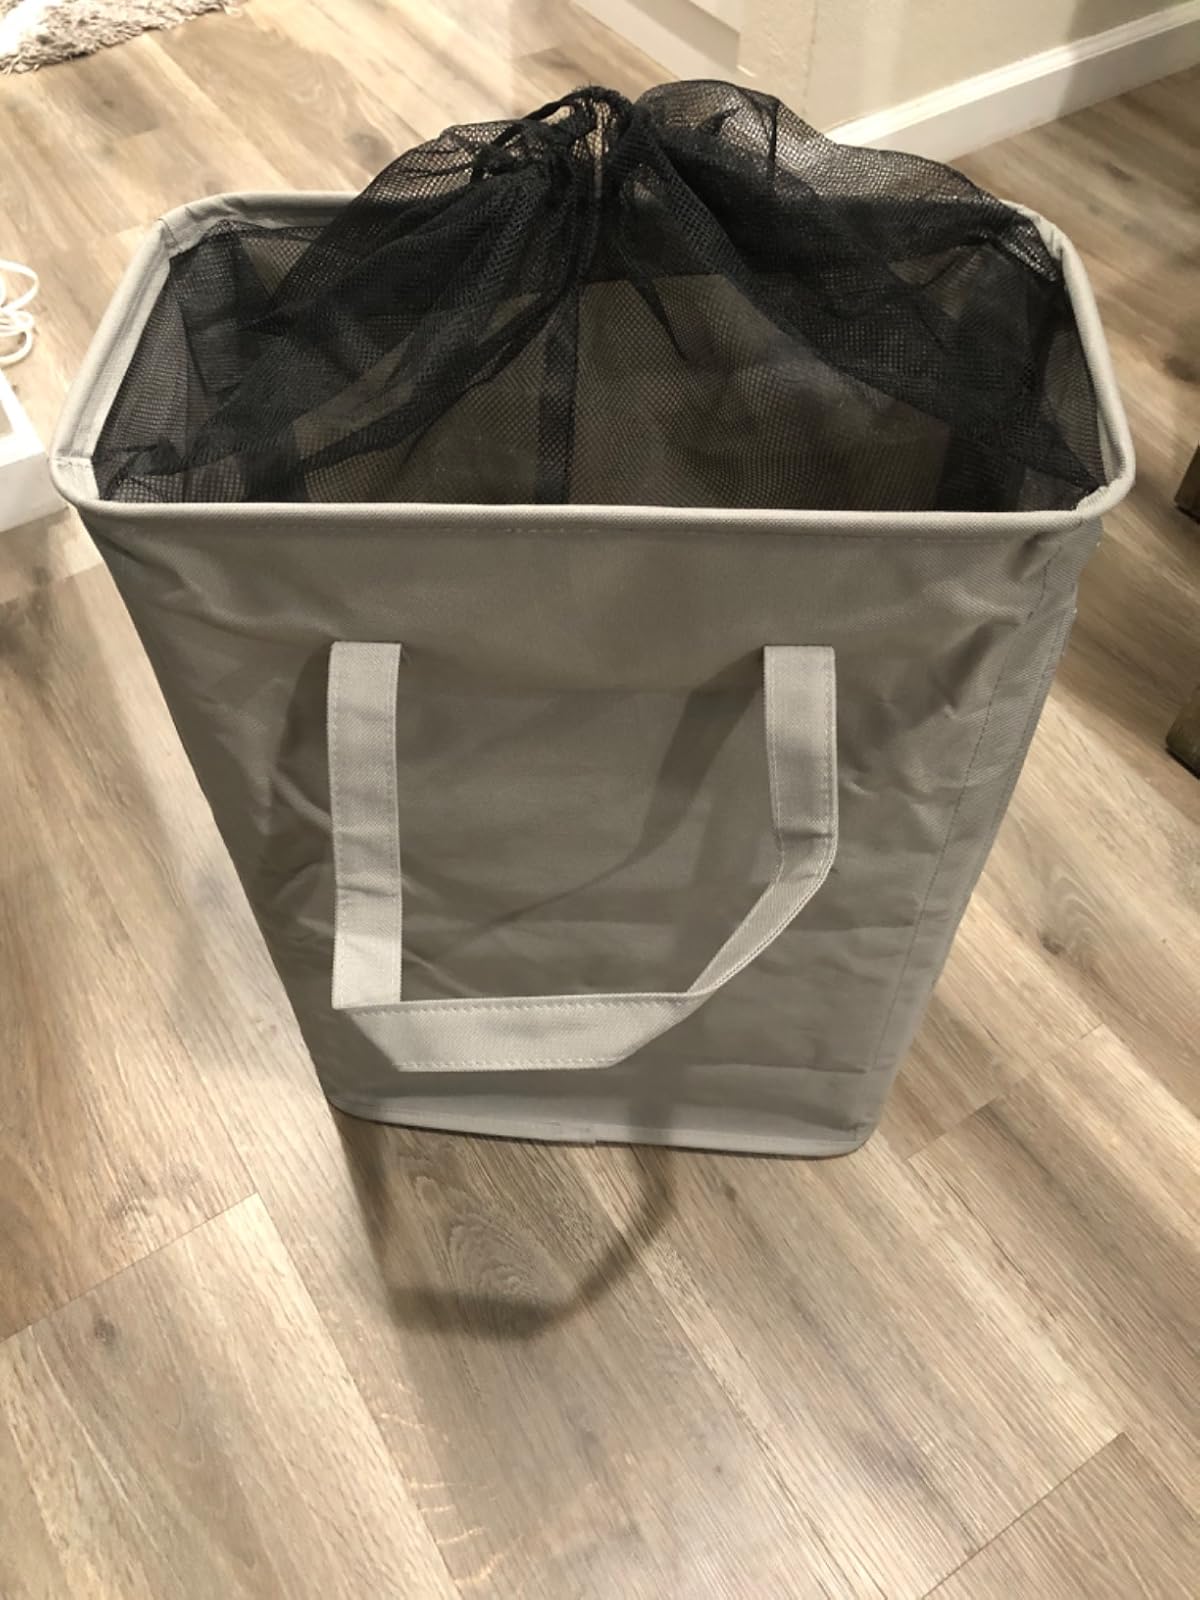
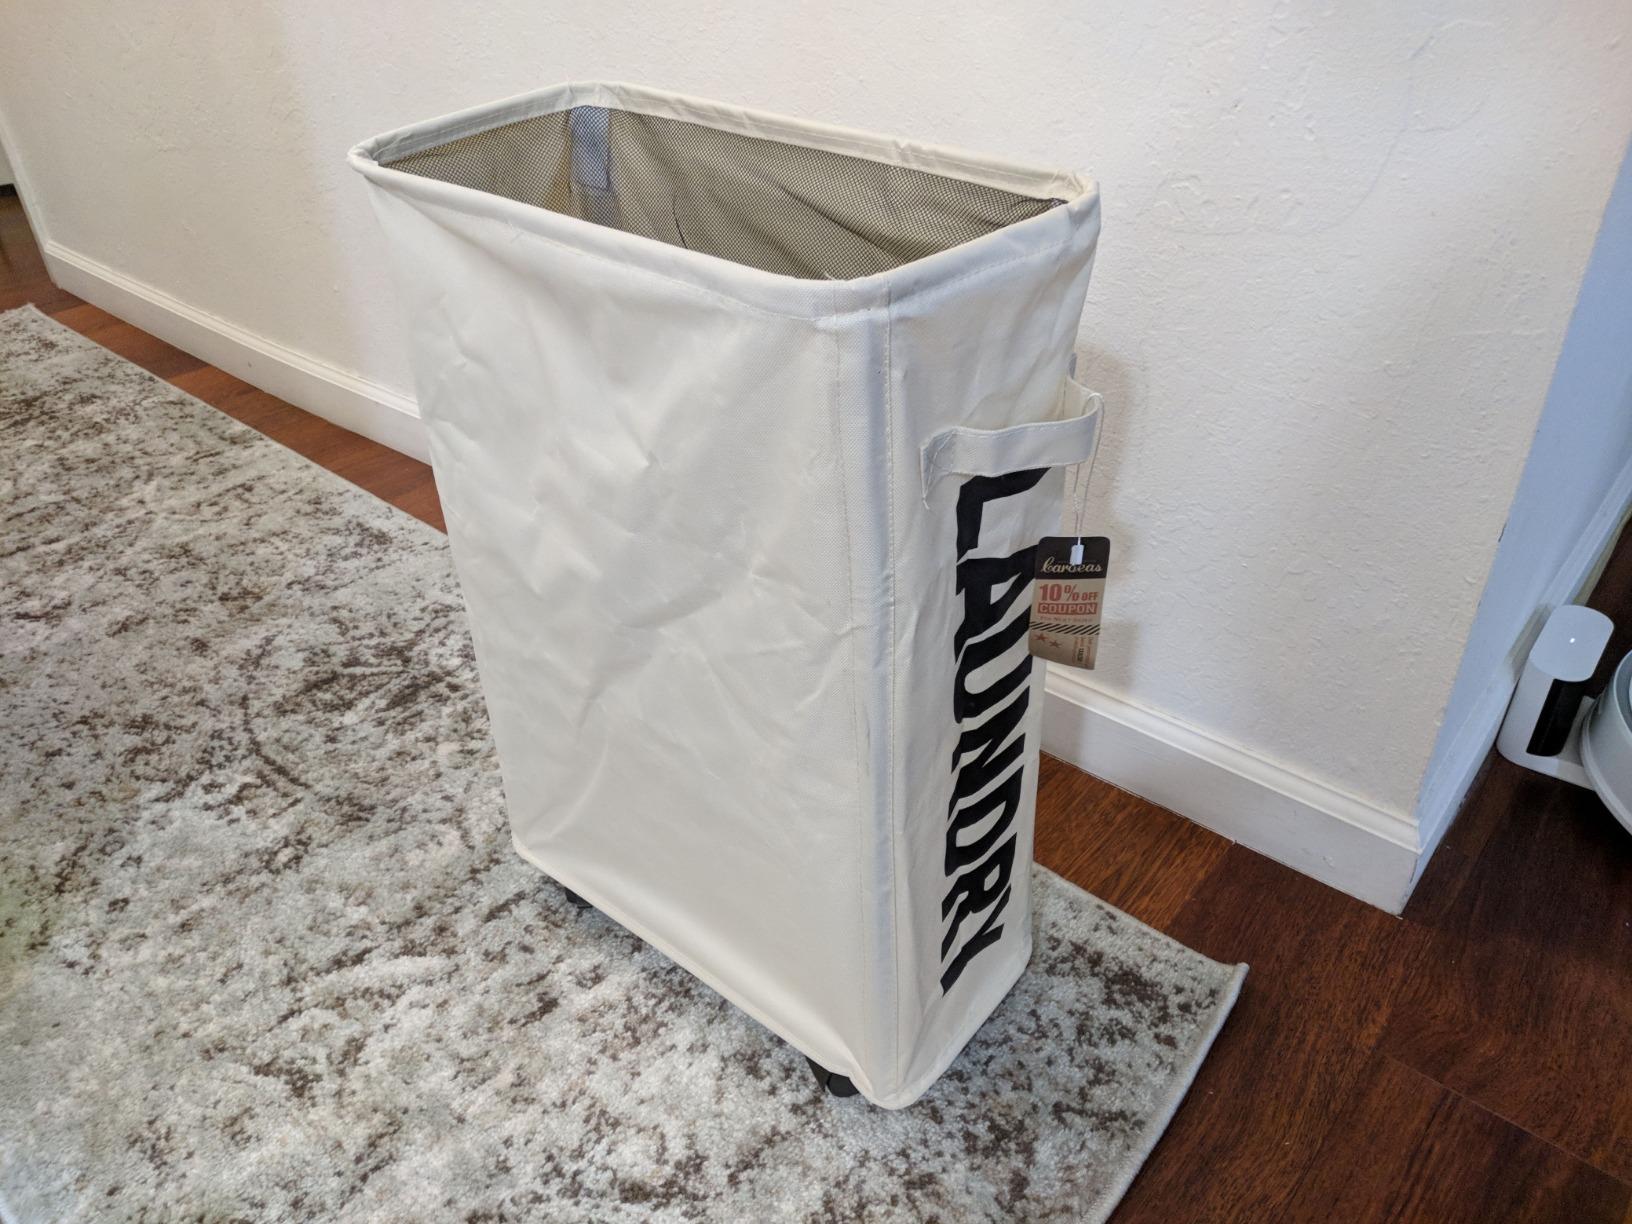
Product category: items_hamper
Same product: no